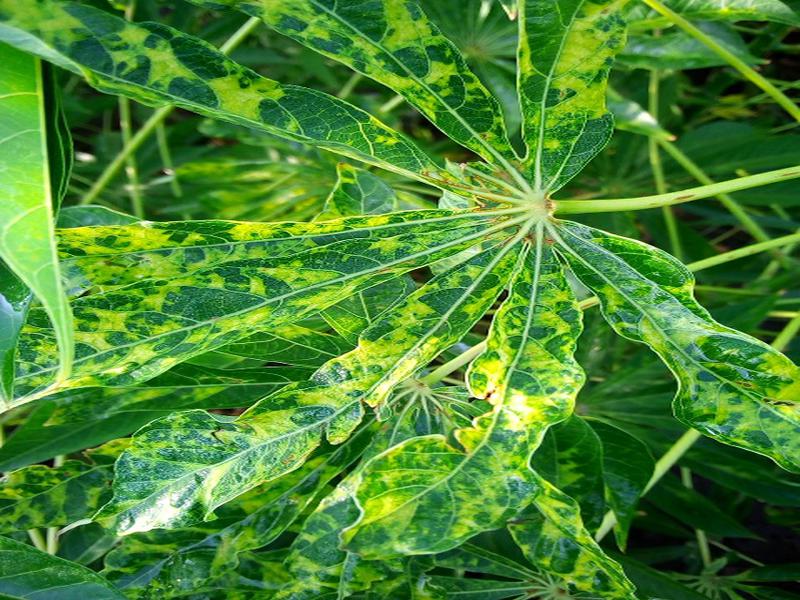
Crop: cassava
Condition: mosaic_disease